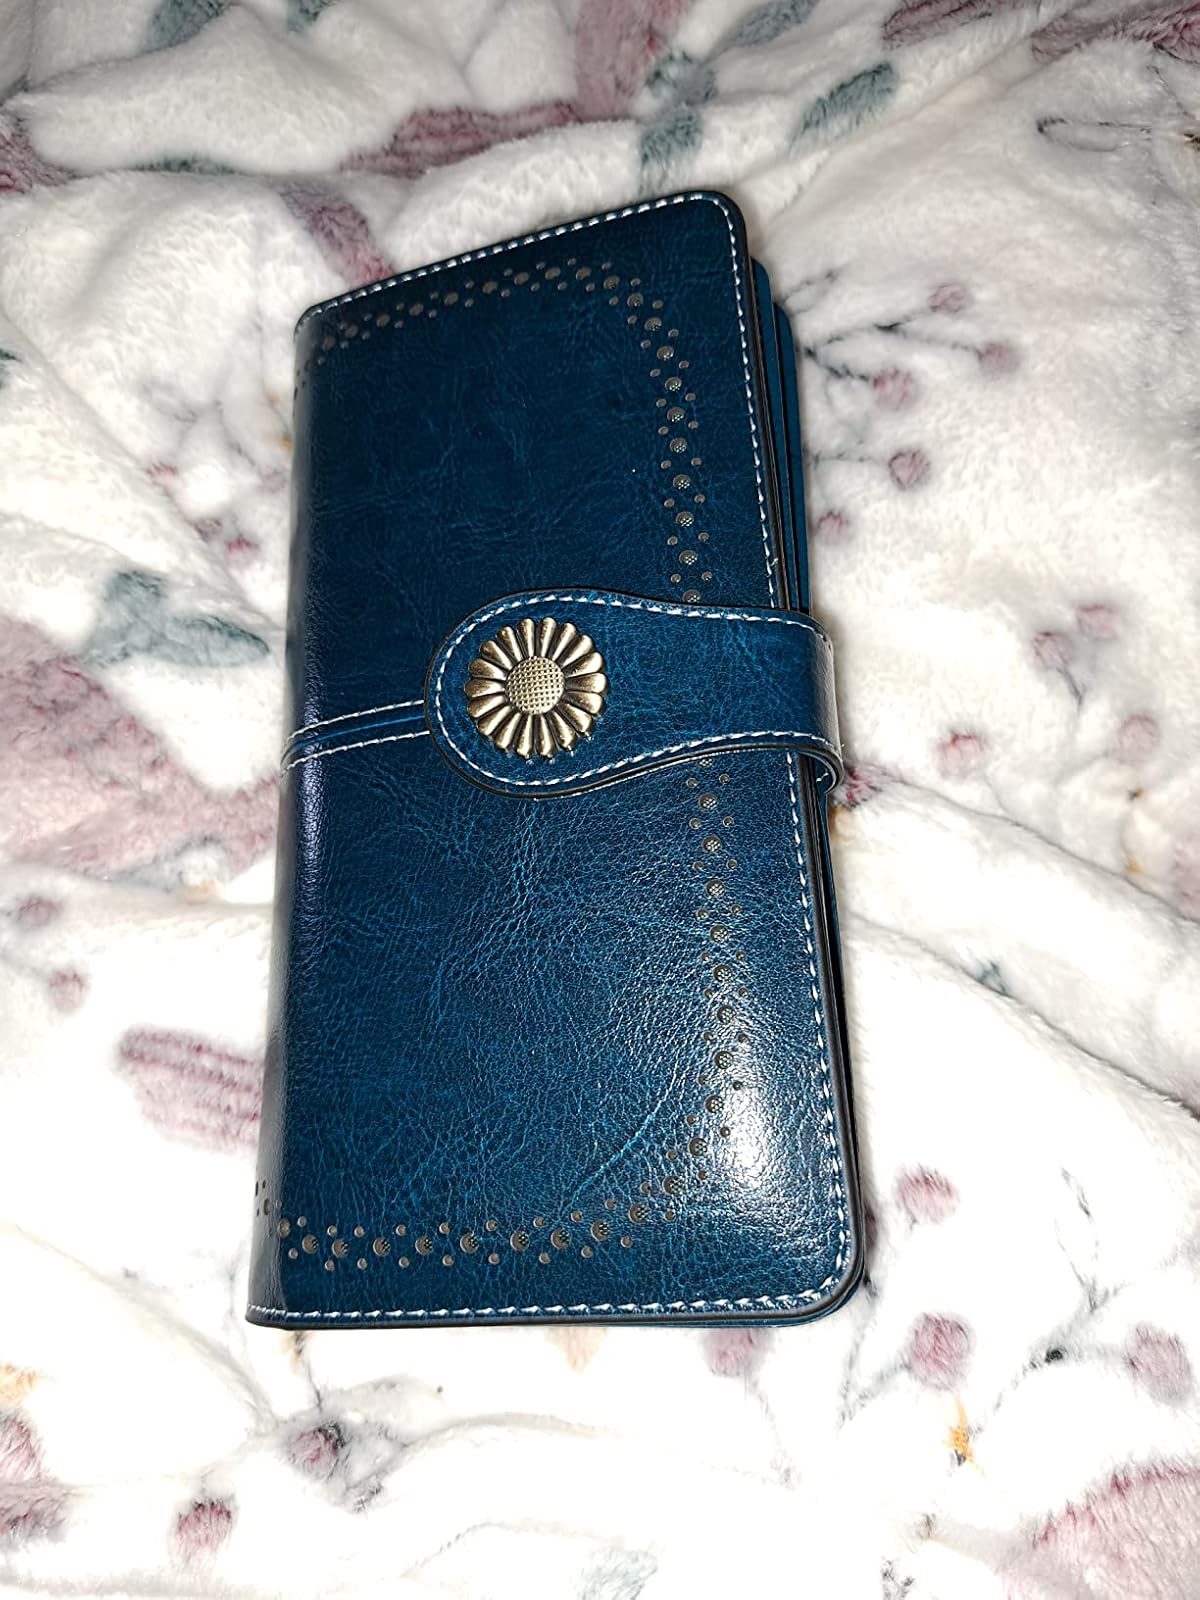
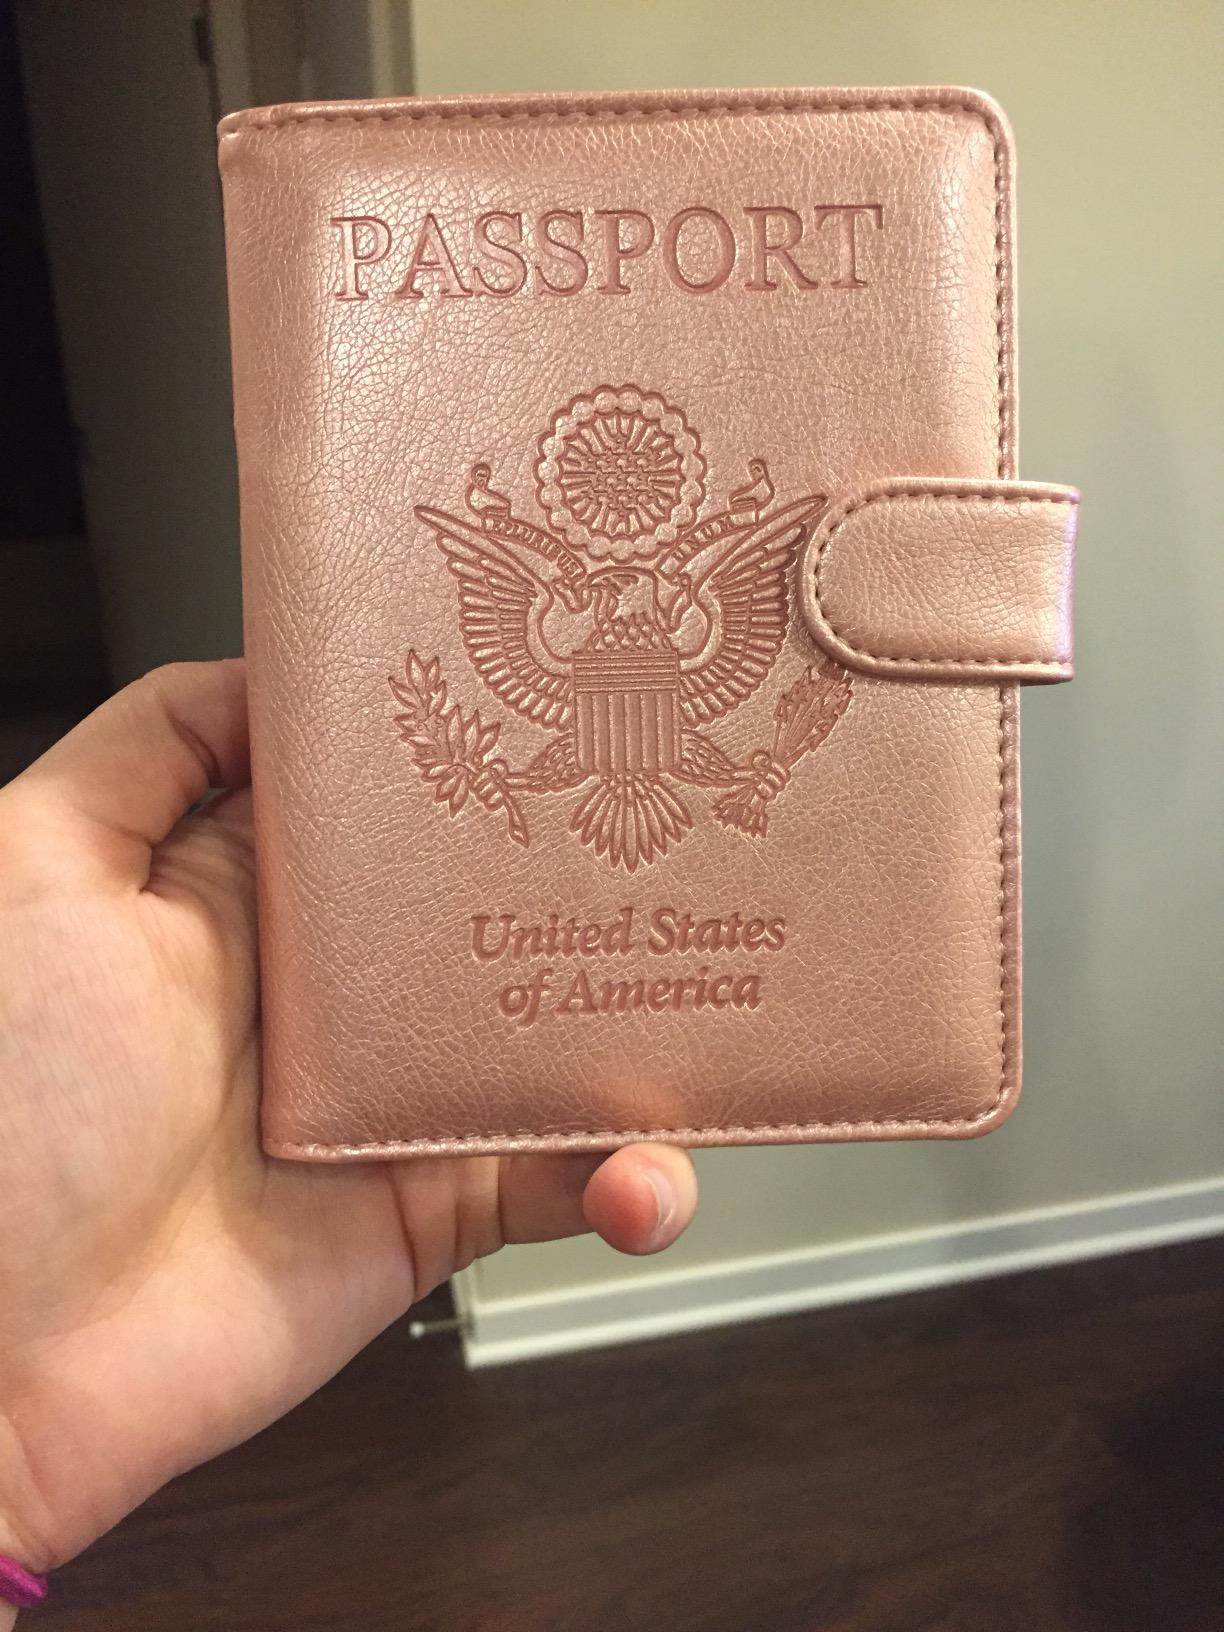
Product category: accessories_wallet
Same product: no